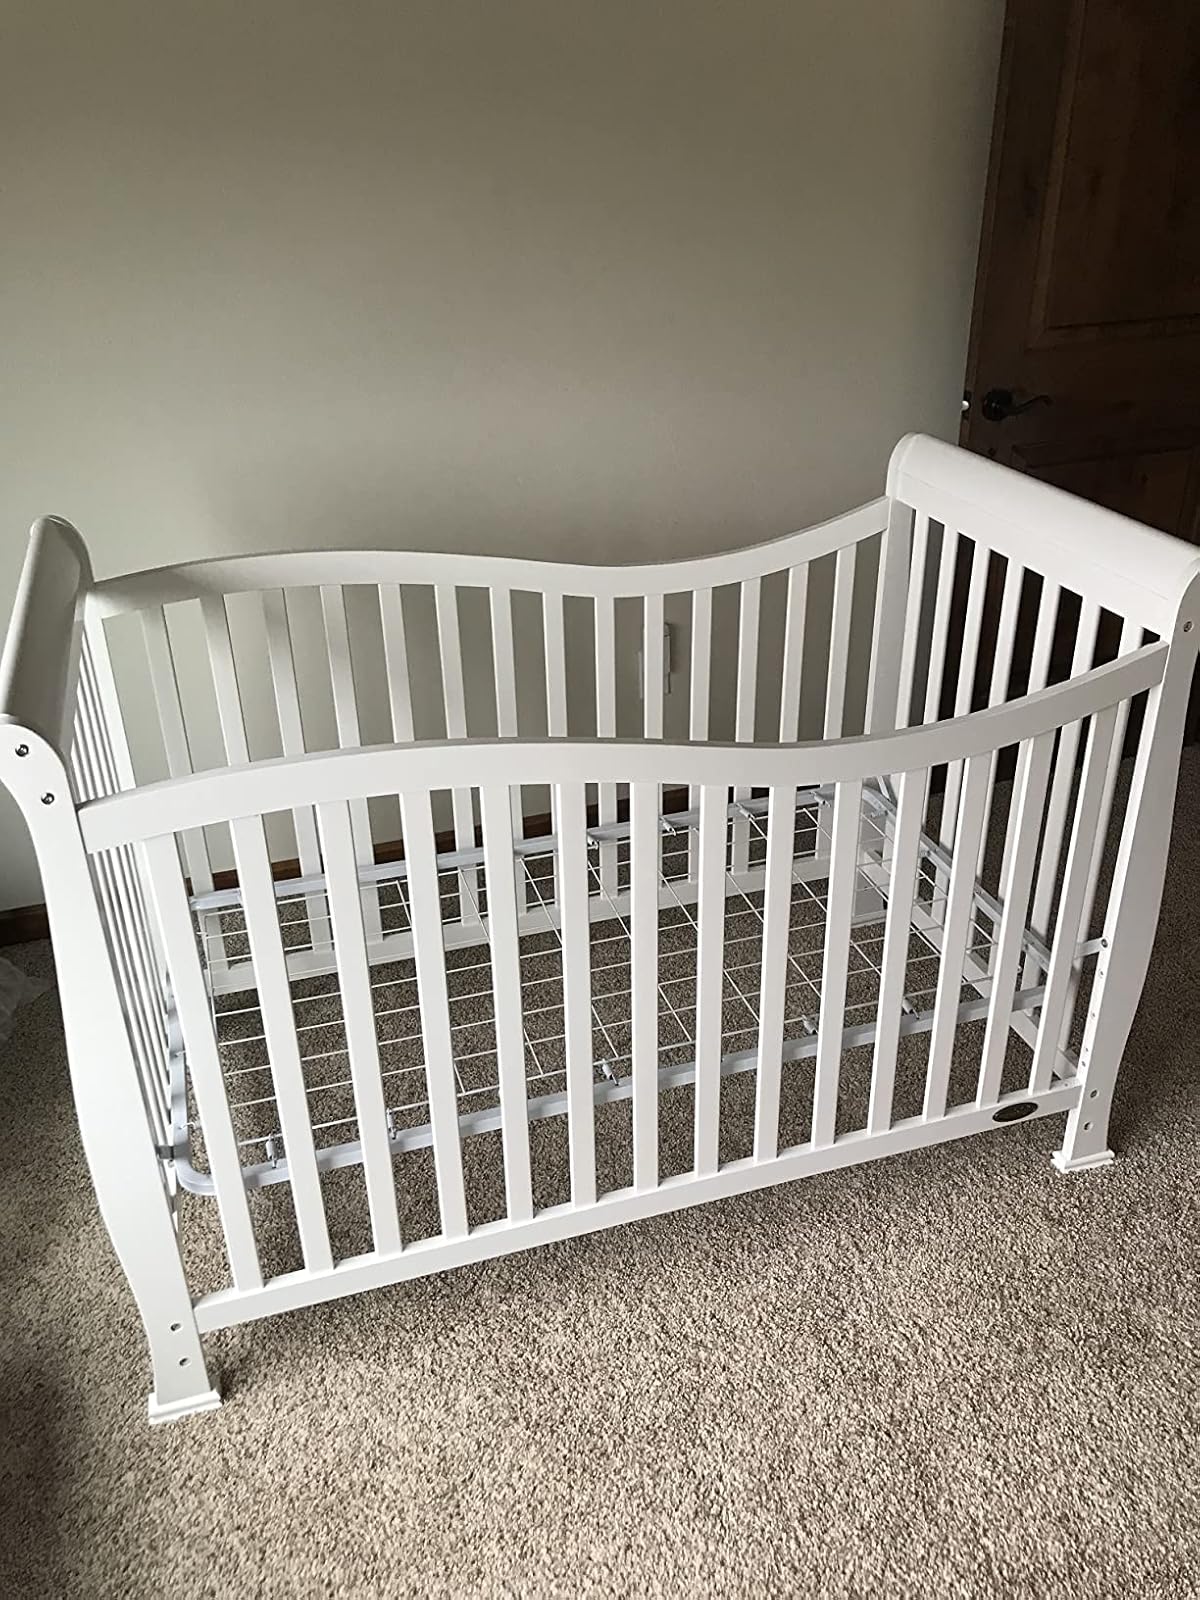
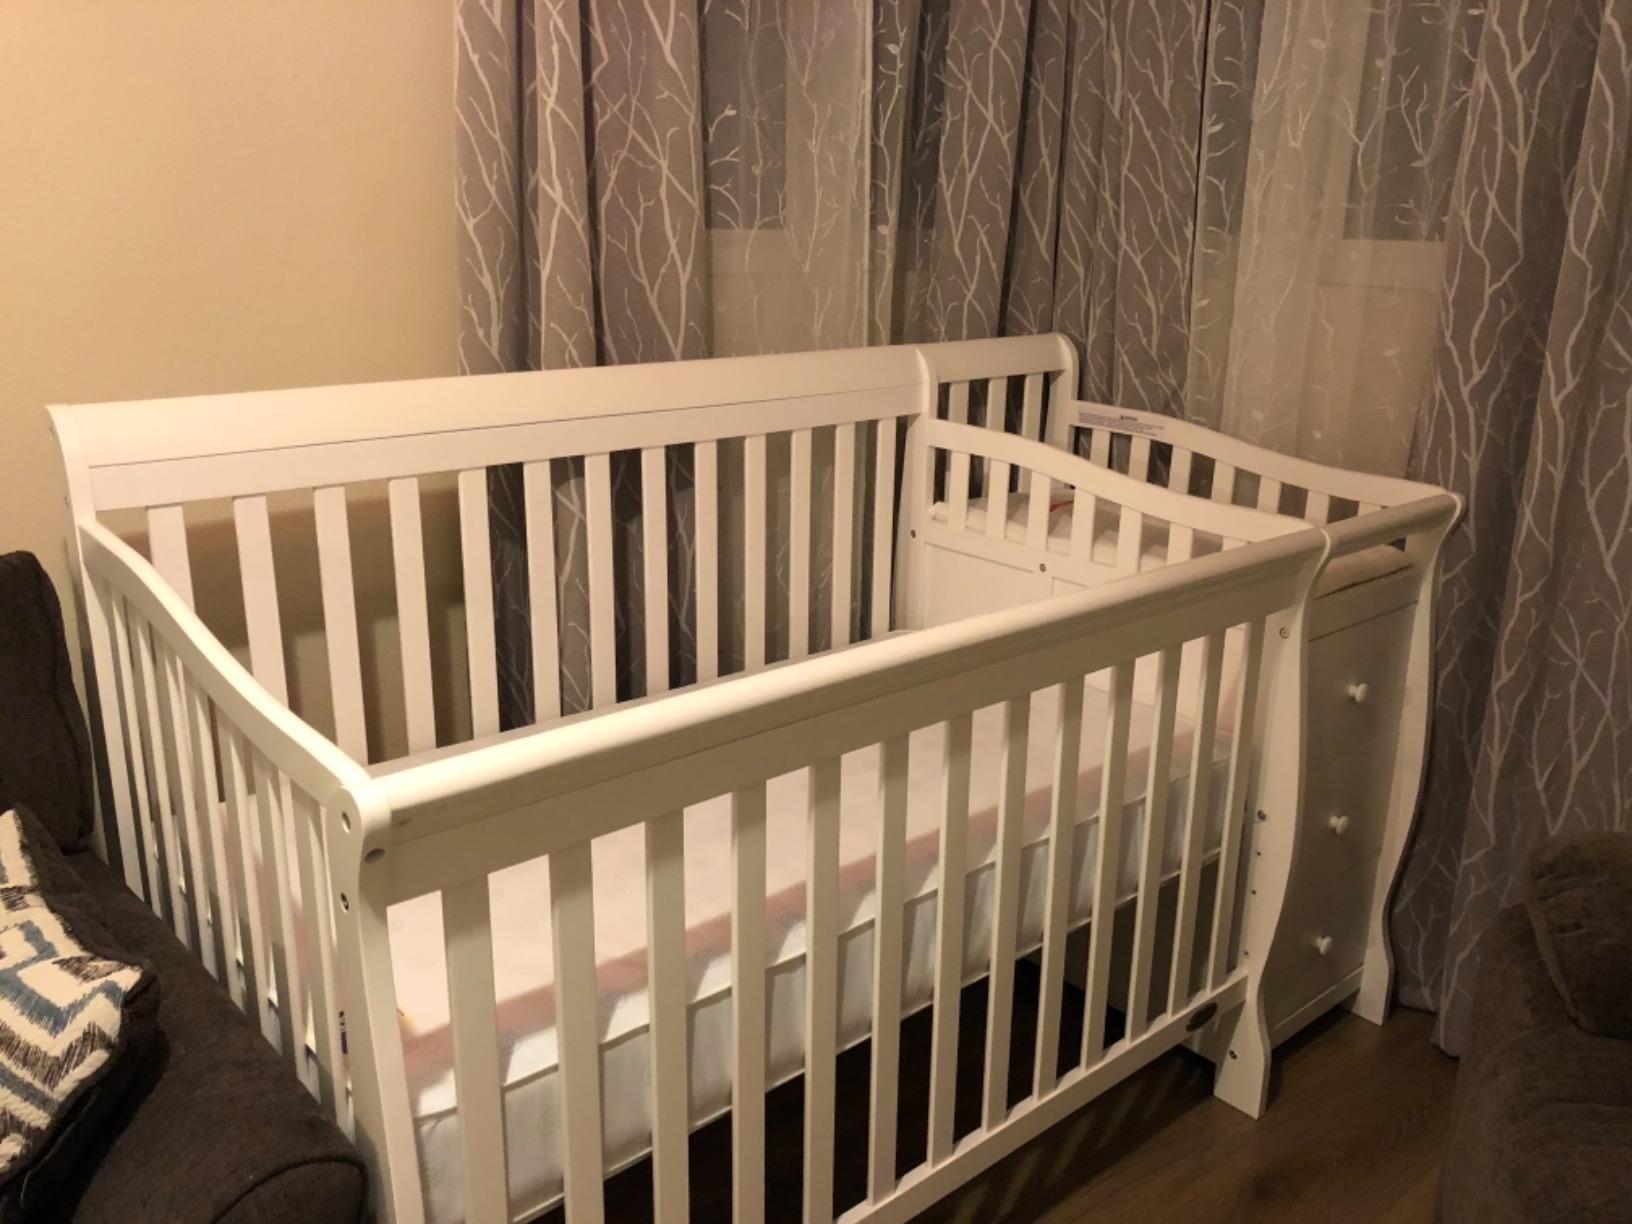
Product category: products_crib
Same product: no